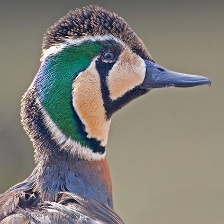
Species: BAIKAL TEAL
Scientific name: ANAS FORMOSA
ImageNet parent category: drake